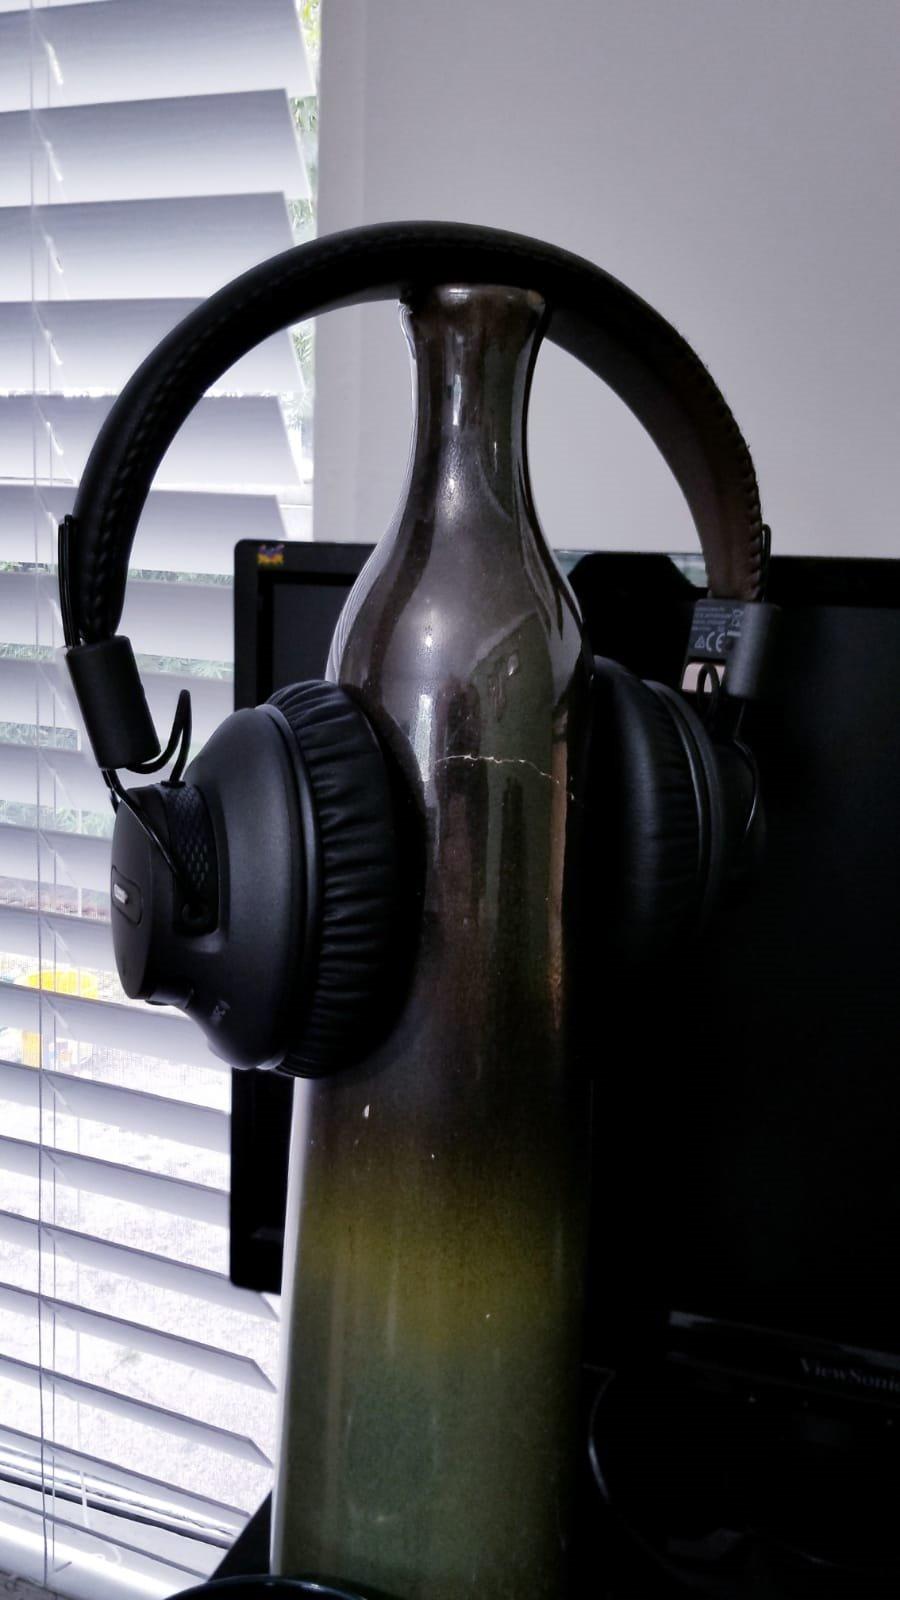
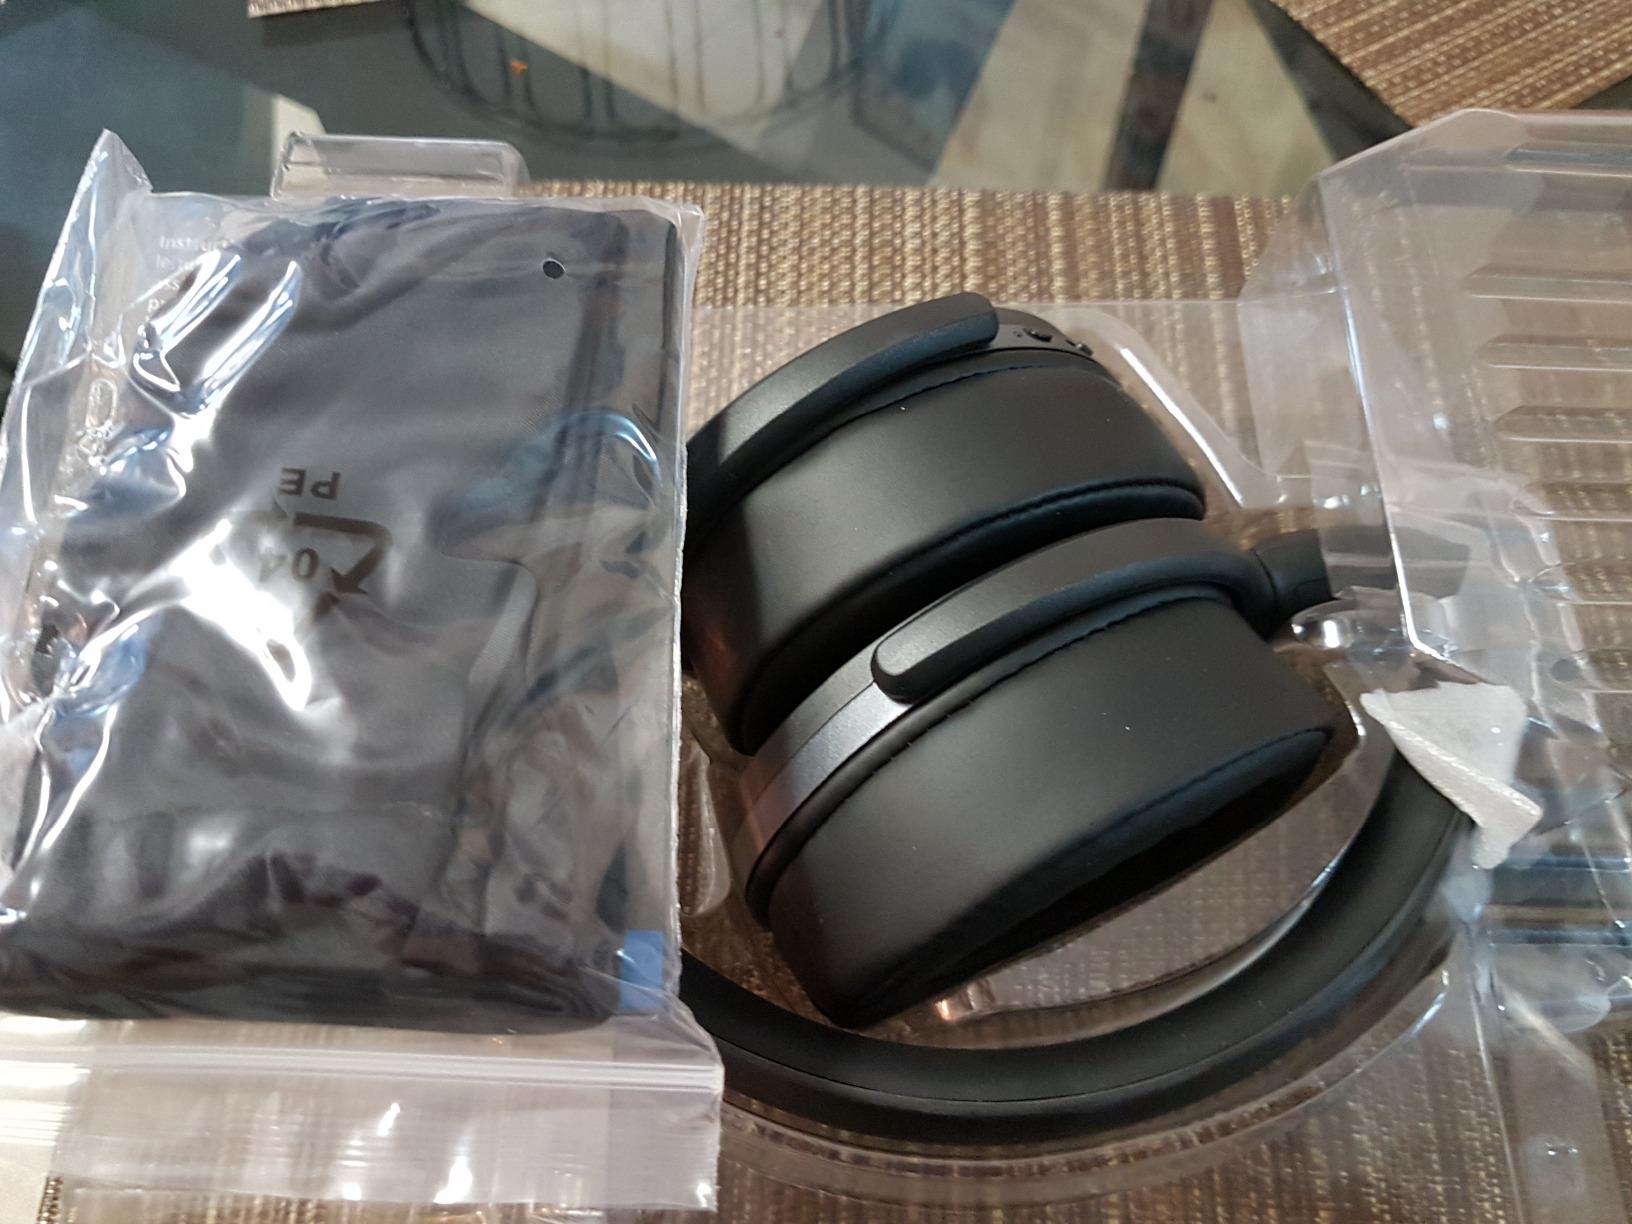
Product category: headphones
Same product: no